University of California, Los Angeles

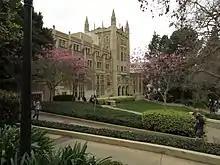
The front lawn of UCLA's Kerckhoff Hall, as seen during the orientation scene in "Legally Blonde".

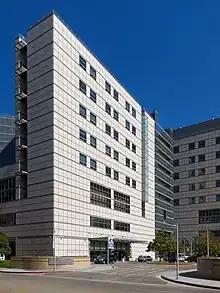
Ronald Reagan UCLA Medical Center, near the main entrance to the campus.

The new UCLA campus in 1929 had four buildings: Royce Hall and Haines Hall on the north, and Powell Library and Kinsey Hall (now called Renee And David Kaplan Hall) on the south. The Janss Steps were the original 87-step entrance to the university that lead to the quad of these four buildings. Today, the campus includes 163 buildings across 419 acres (1.7 km) in the western part of Los Angeles, north of the Westwood shopping district and just south of Sunset Boulevard. In terms of acreage, it is the second-smallest of the ten UC campuses. The Channel Islands are visible from the UCLA campus.